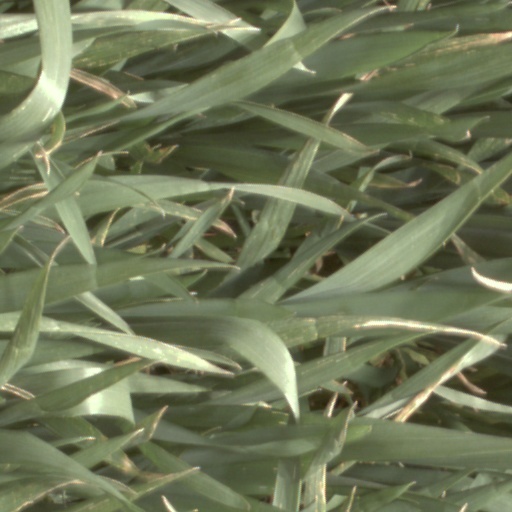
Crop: wheat